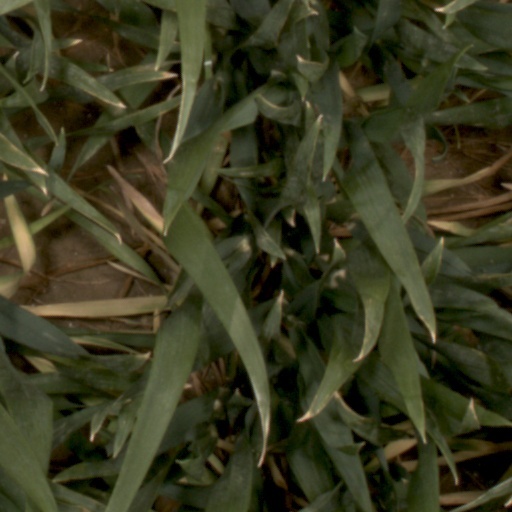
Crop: wheat